Chasing 3000

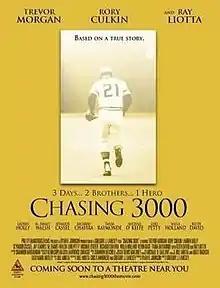

Chasing 3000 is a 2007 American independent film chronicling the cross-country travel of two brothers to see the 3,000th base hit of Major League Baseball legend Roberto Clemente. It stars Trevor Morgan, Rory Culkin, Ray Liotta, and Lauren Holly. The film was originally meant to premiere at the 2006 Major League Baseball All-Star Game, but its release was delayed until April 2007.